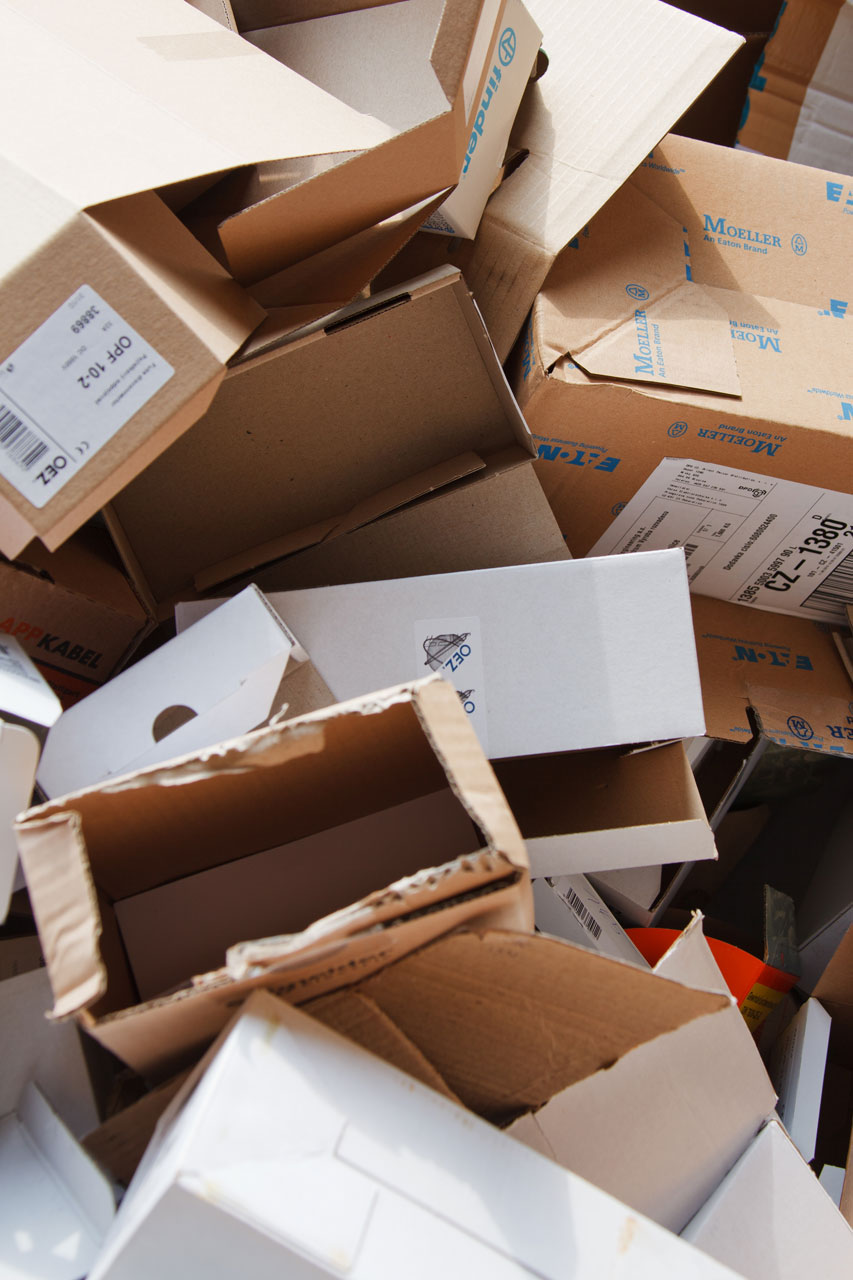
Label: cardboard